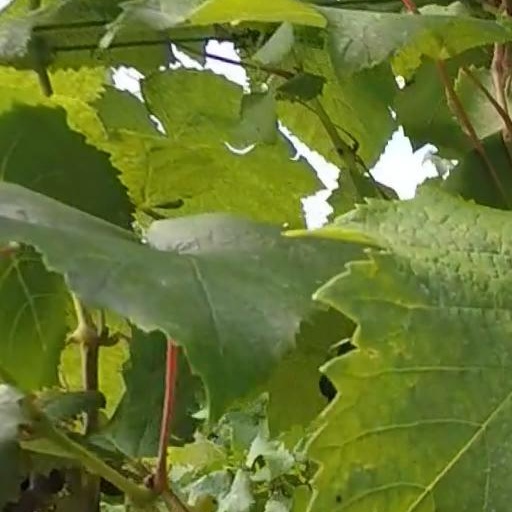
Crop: grape